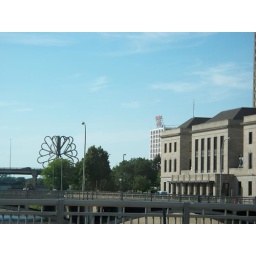
A cement tree near the city building